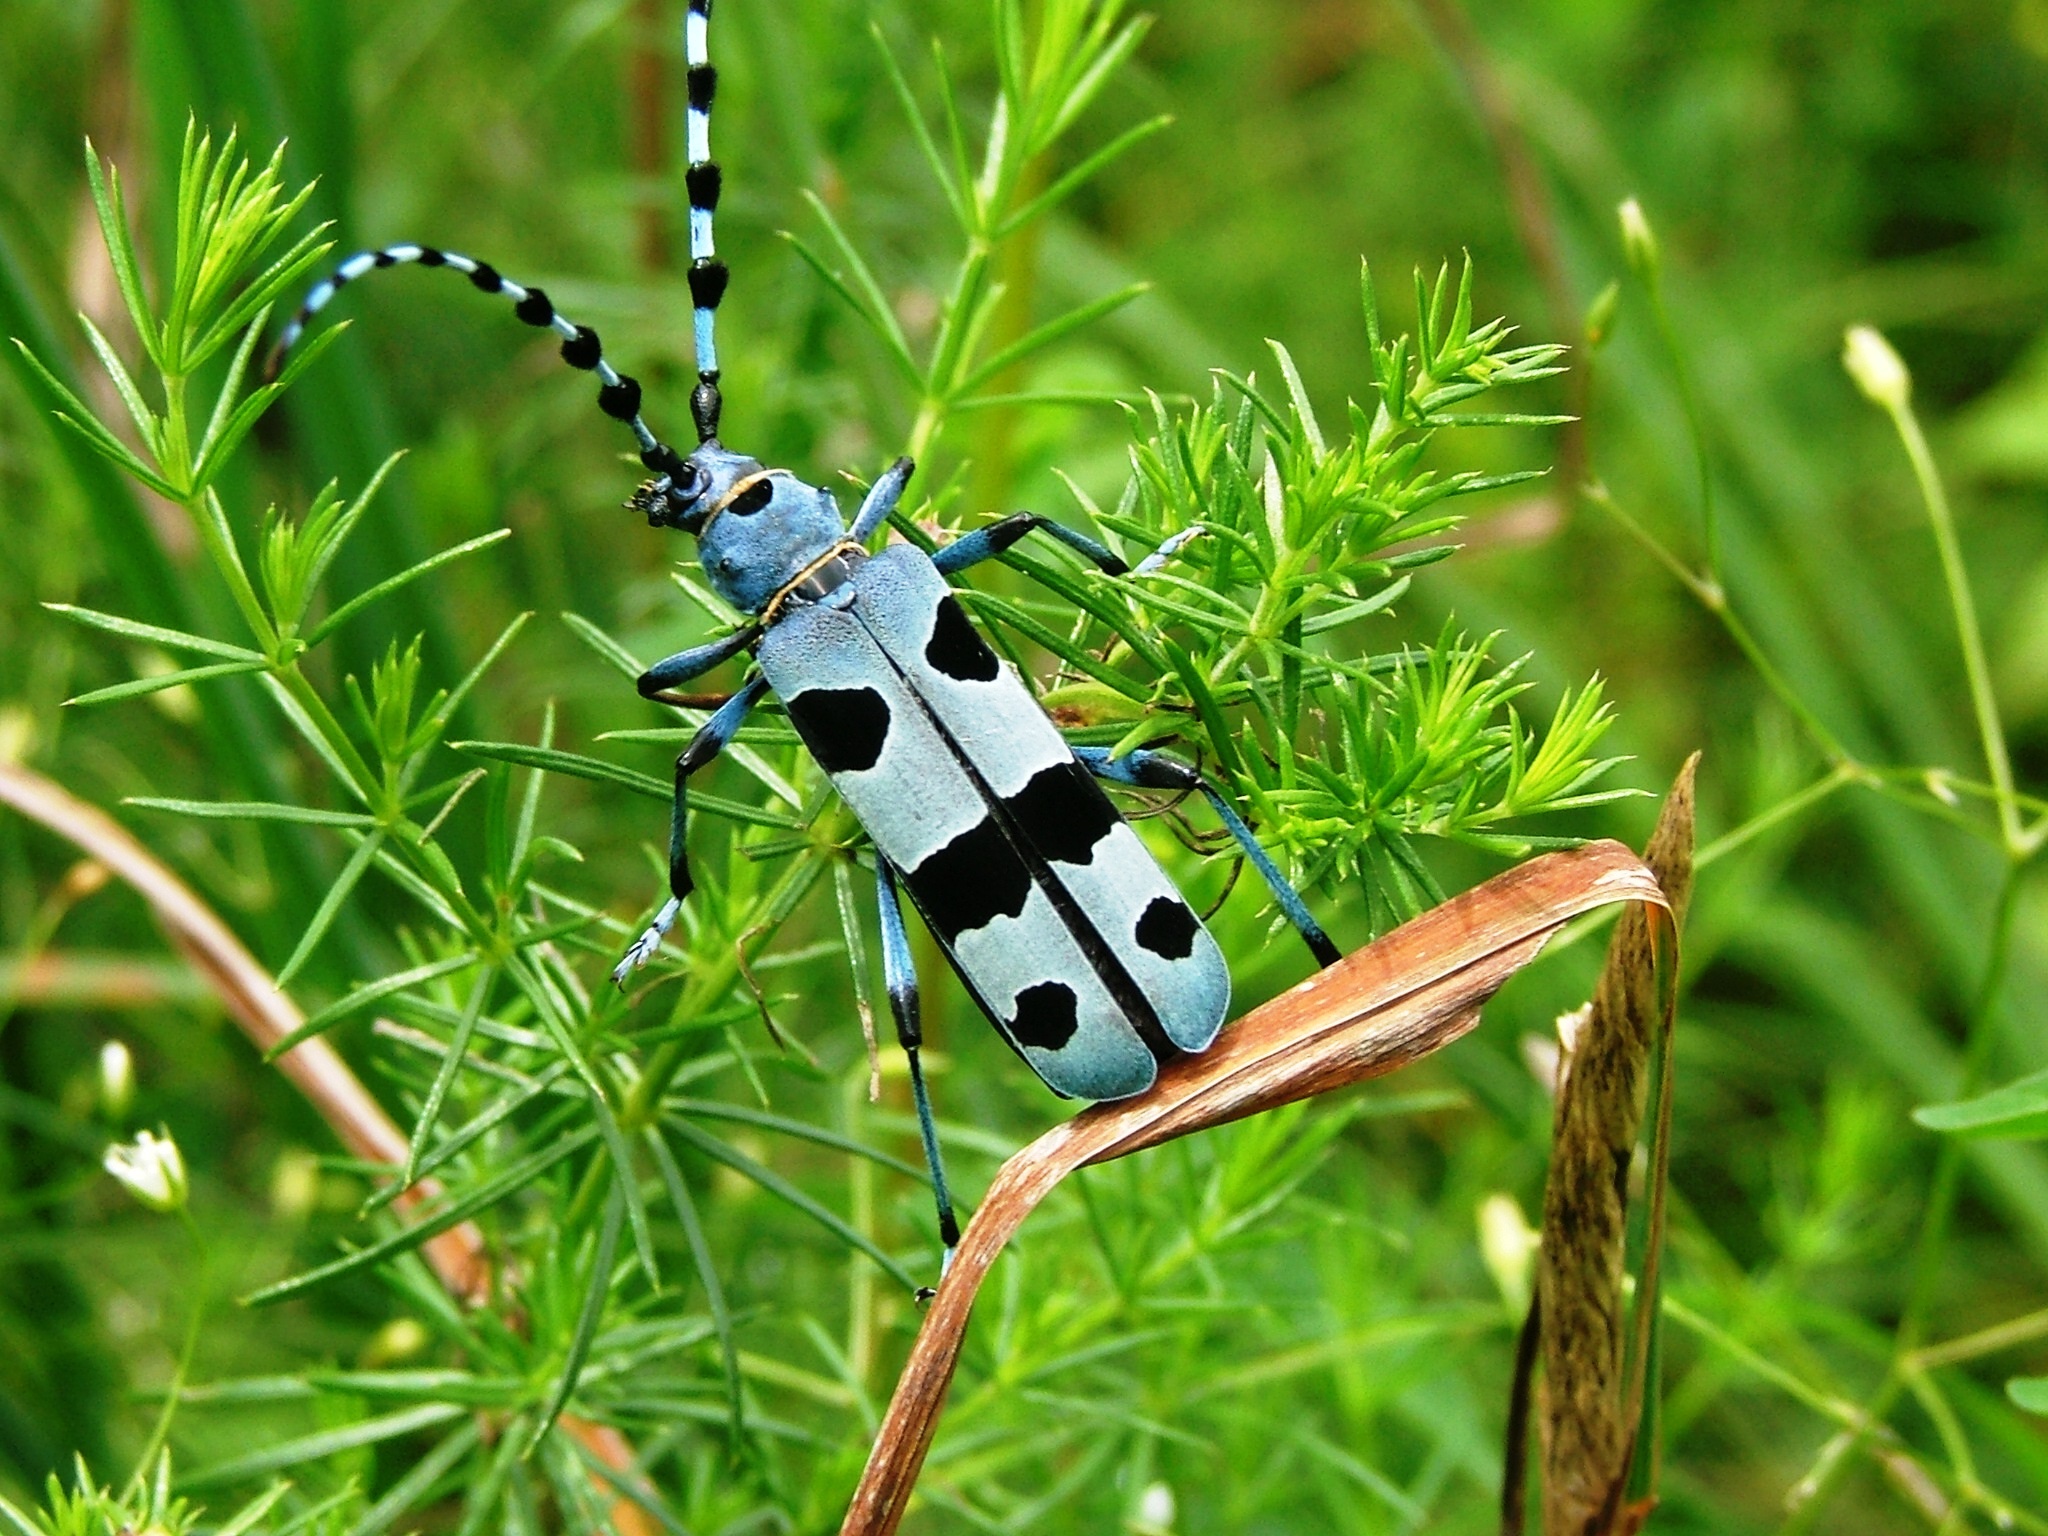
nature, forest, grass, branch, field, lawn, meadow, animal, summer, insect, fauna, invertebrate, macro photography, beech mountain, moths and butterflies, carpathian ri scinc r